Waitākere Ranges

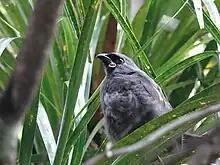
North Island kōkako were reintroduced to the Waitākere Ranges in 2009

Ark in the Park is a collaborative project between Forest and Bird and the Auckland Council. First established in 2002 by volunteers, the project began with a gated area of within the Waitākere Ranges Regional Park that was regularly trapped by volunteers. By 2019, this area had grown to , and led to reintroductions of New Zealand bird species, including the whitehead, North Island robin and North Island kōkako; the latter having last been seen in the ranges in the 1950s. In 2008, the "Waitākere Ranges Heritage Area Act" was produced, as formal legislation to ensure the protection of the park. The Waitākere Ranges Regional Park covers about 60% of the area protected by the "Waitākere Ranges Heritage Area Act" of 2008. The act protects approximately 27,700 ha of both public (the Waitākere Ranges Regional Park) and privately owned land.